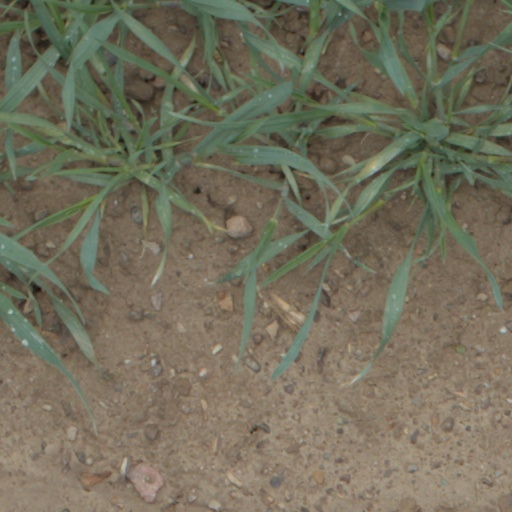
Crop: wheat